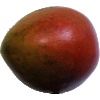
Label: Mango Red 1